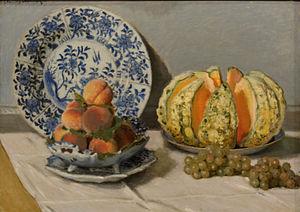
Nature morte au melon.
Le musée Calouste-Gulbenkian est un musée situé à Lisbonne. Porteuse, la fondation Calouste-Gulbenkian fut fondée selon les dernières volontés de l'homme d'affaires arménien Calouste Gulbenkian, entre autres afin d'abriter et de présenter au public ses collections privées composées de plus de 6 000 pièces dont 1 000 font partie de l'exposition permanente.
Le Melon est une plante herbacée annuelle originaire d'Afrique intertropicale, appartenant à la famille des Cucurbitacées et largement cultivée comme plante potagère pour son faux-fruit comestible. Le terme désigne aussi le fruit climactérique lui-même très savoureux, sucré et parfumé.
Ce tableau rassemble les peintures de Claude Monet, par dates, et par thèmes à chaque fois que cela était pertinent. Les séries qui font déjà l'objet d'un article ne sont mentionnées que par le lien.